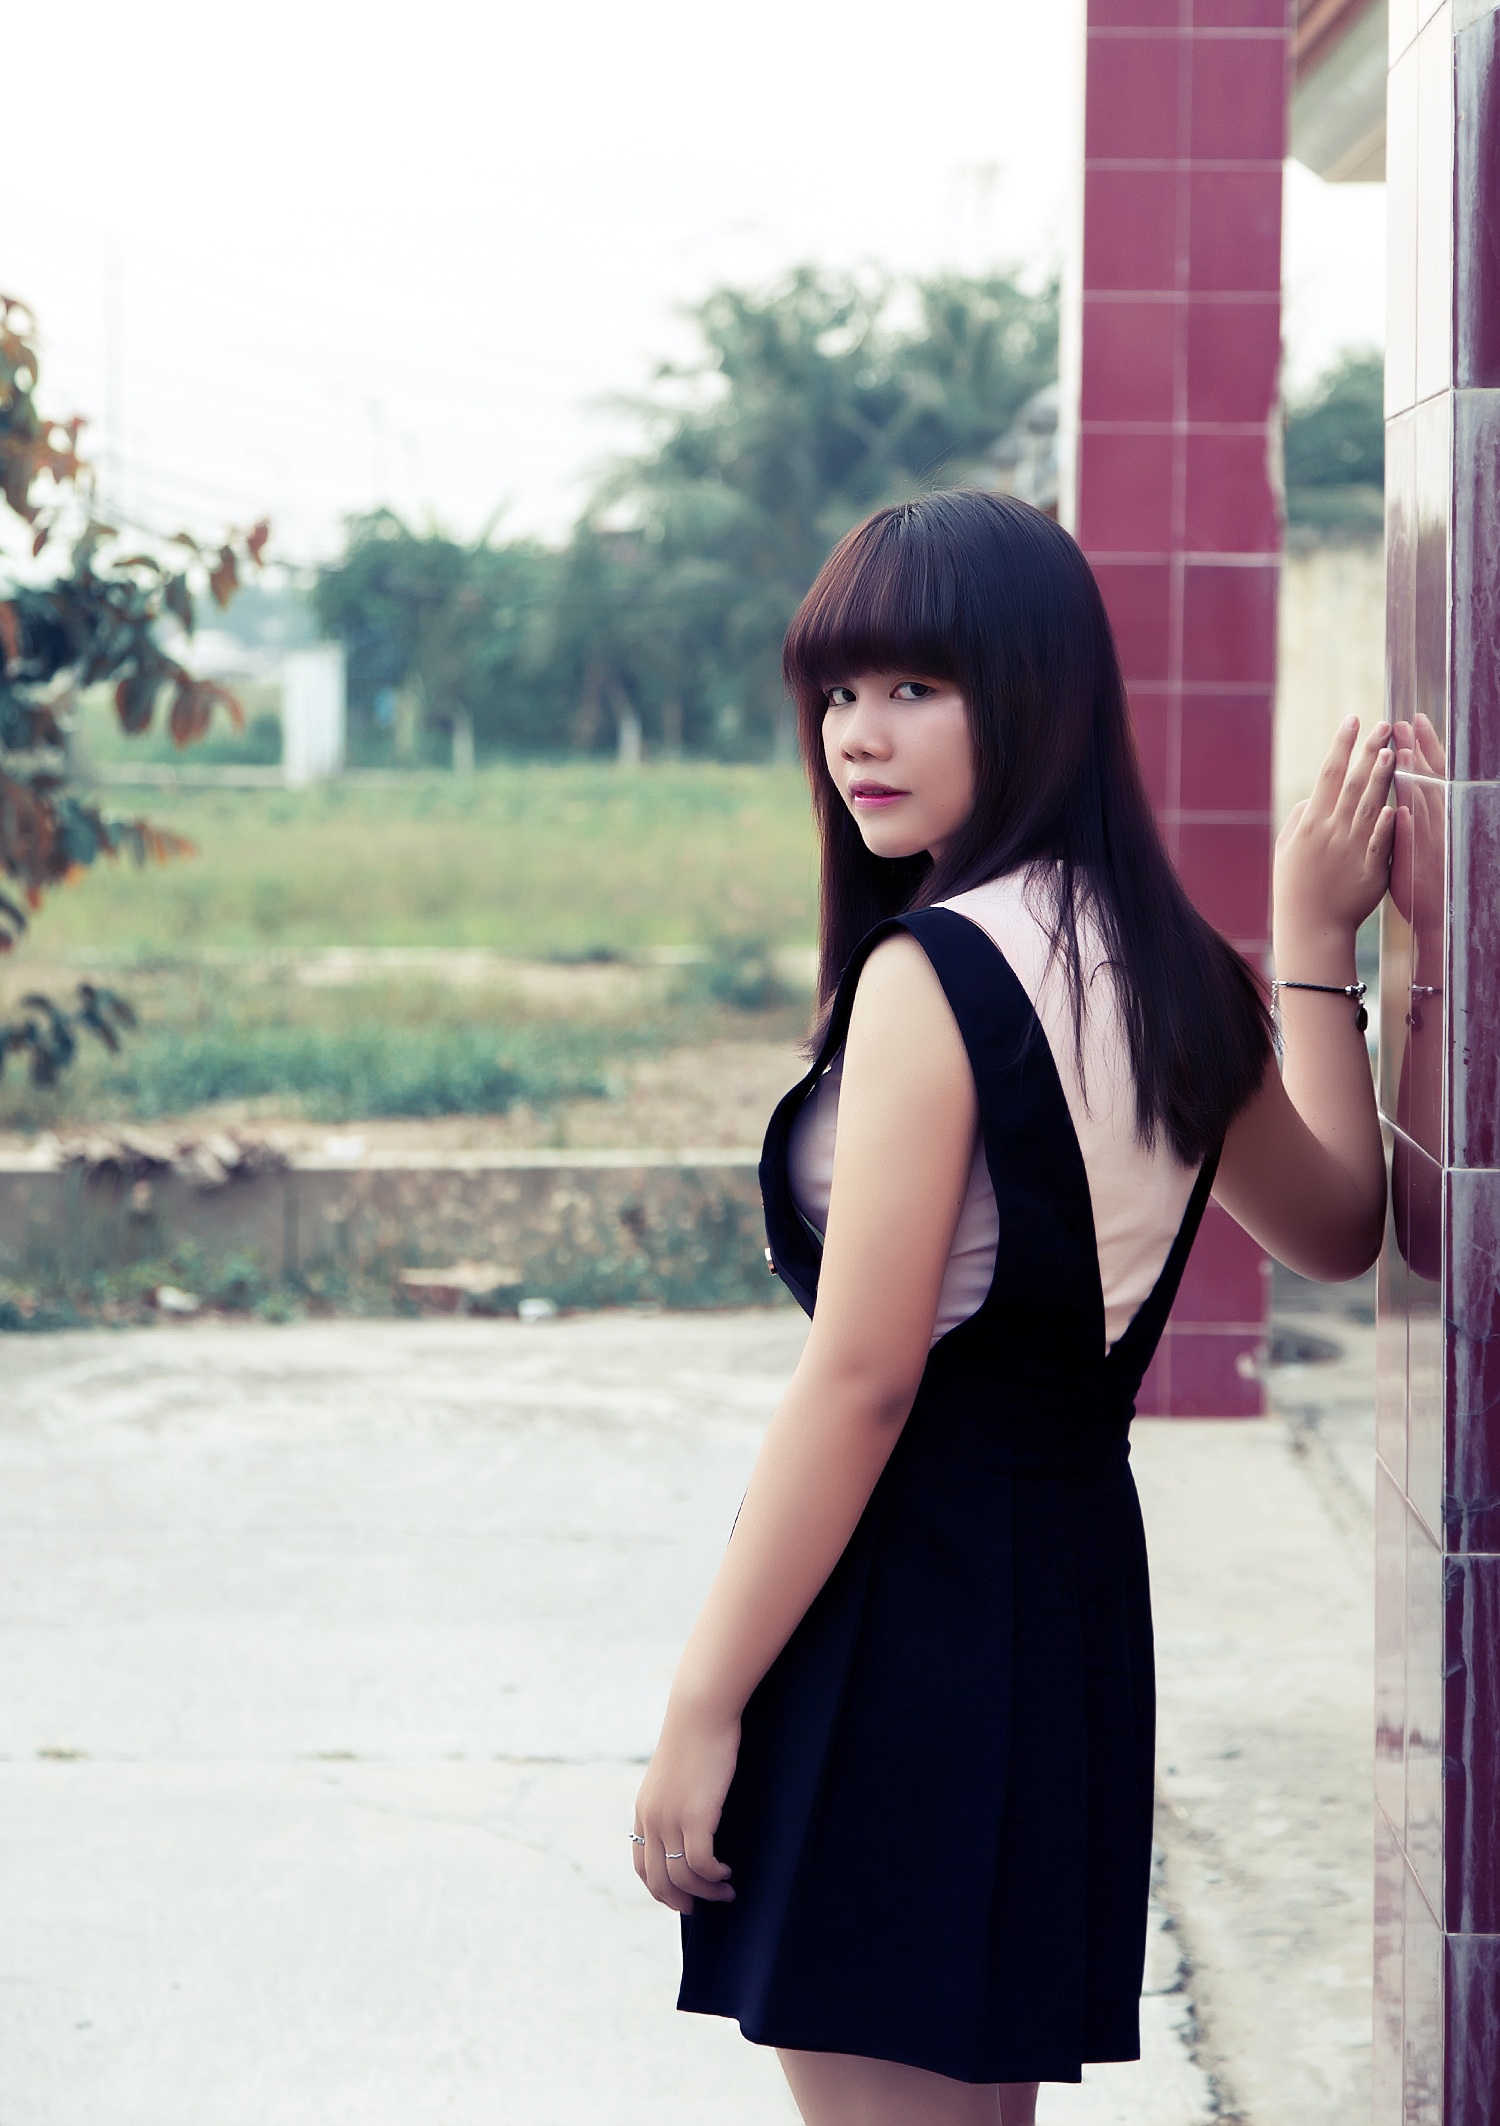
girl, hair, photography, leg, model, peaceful, fashion, clothing, lady, pink, hairstyle, long hair, human body, black hair, dress, photograph, beauty, image, costume, anime, sunny day, graceful, abdomen, photo shoot, beautiful eyes, the countryside, nice picture, people of vietnam, sister vietnam, pretty picture, vietnamese beauty, charming smile